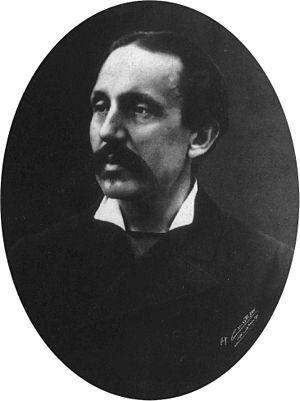
Domenico Farini est un homme politique né le 2 juillet 1834 à Montescudo et mort le 18 janvier 1900 à Rome.